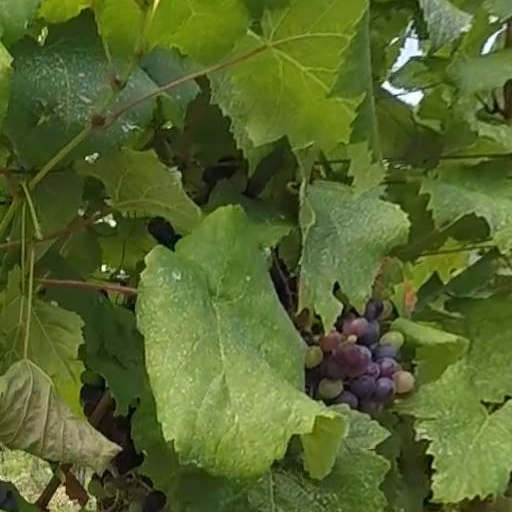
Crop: grape